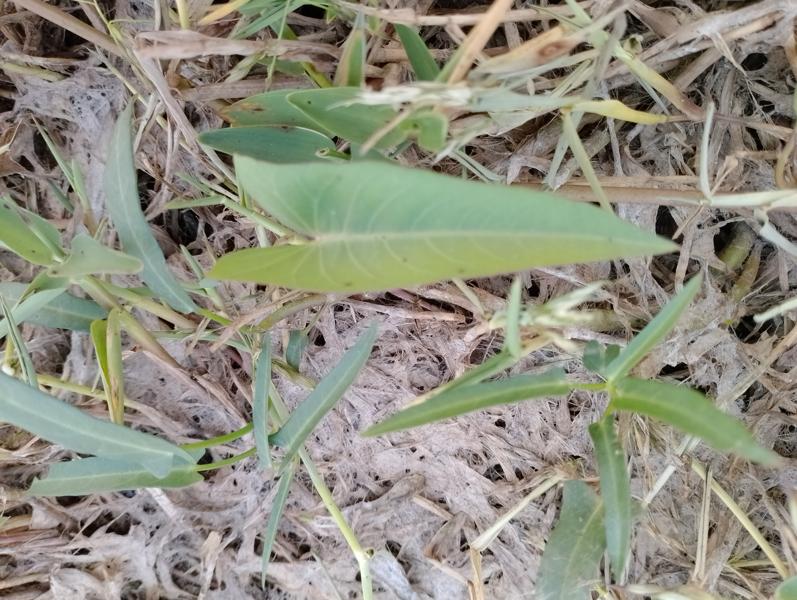
Weed species: Ipomoea aquatic